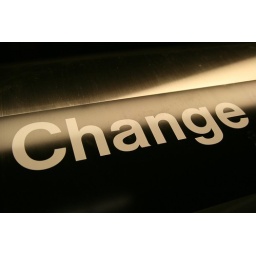
Sign over the change machine at a BART train station.